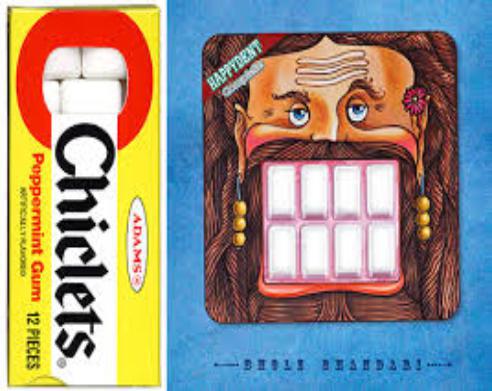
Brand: Chiclets
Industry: Food